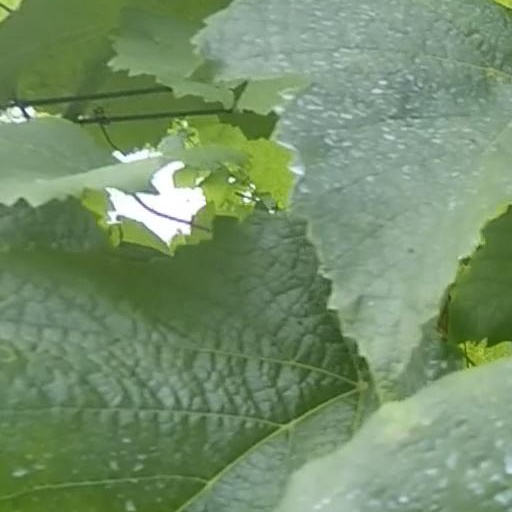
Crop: grape